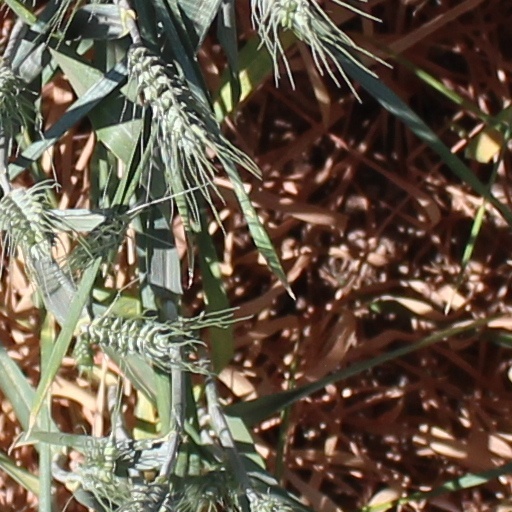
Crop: wheat